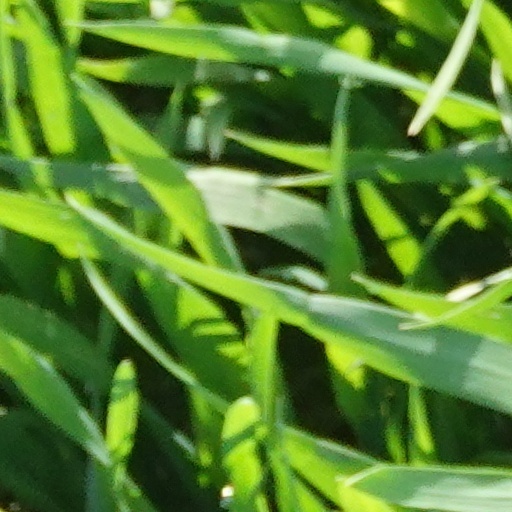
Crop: wheat